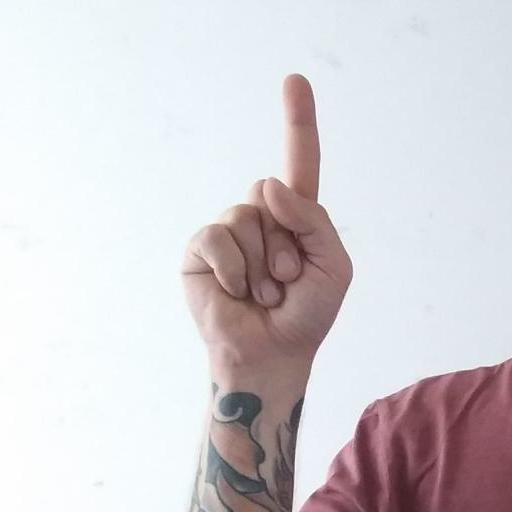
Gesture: one